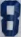
Number: 8